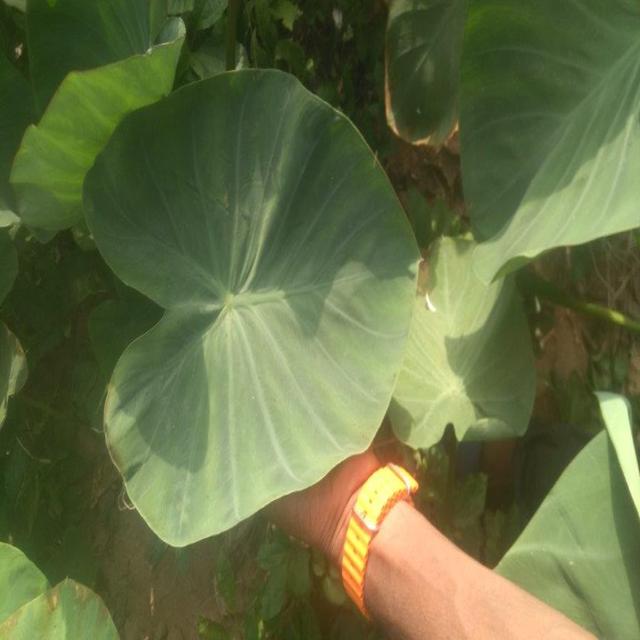
Label: Healthy